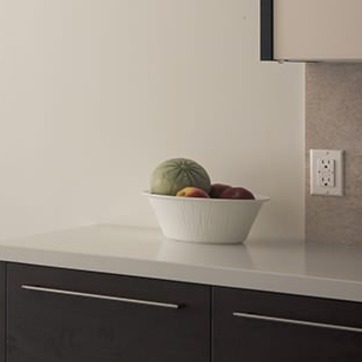
Material: food